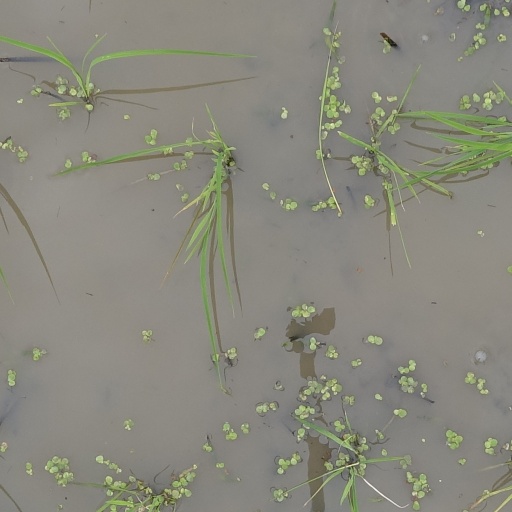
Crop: rice